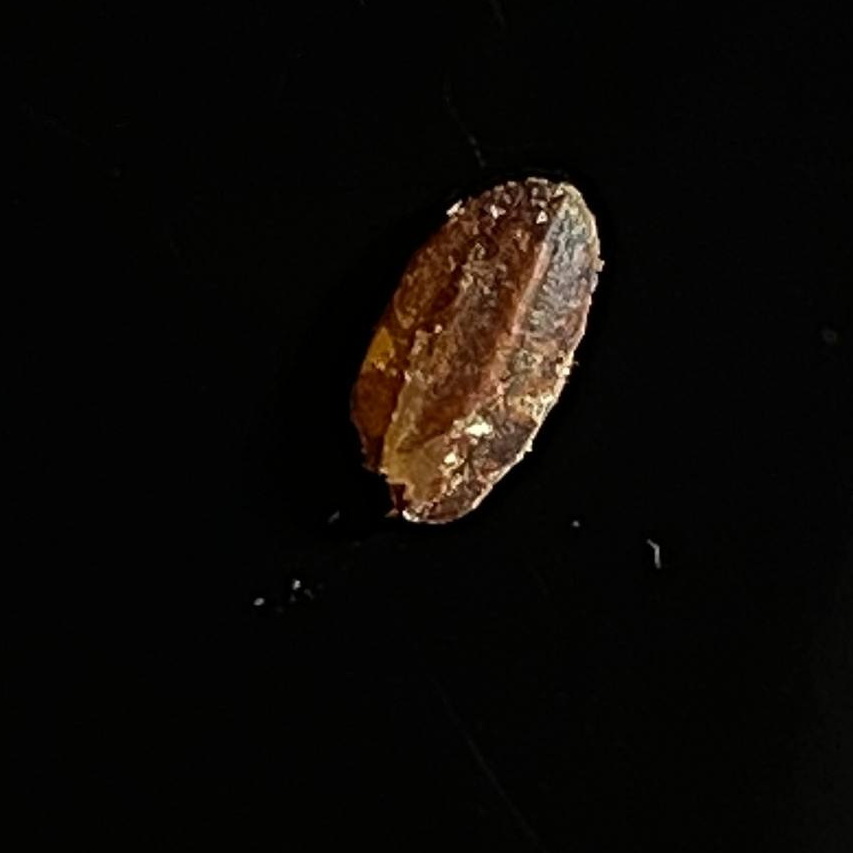
Rice variety: Lal_Aush